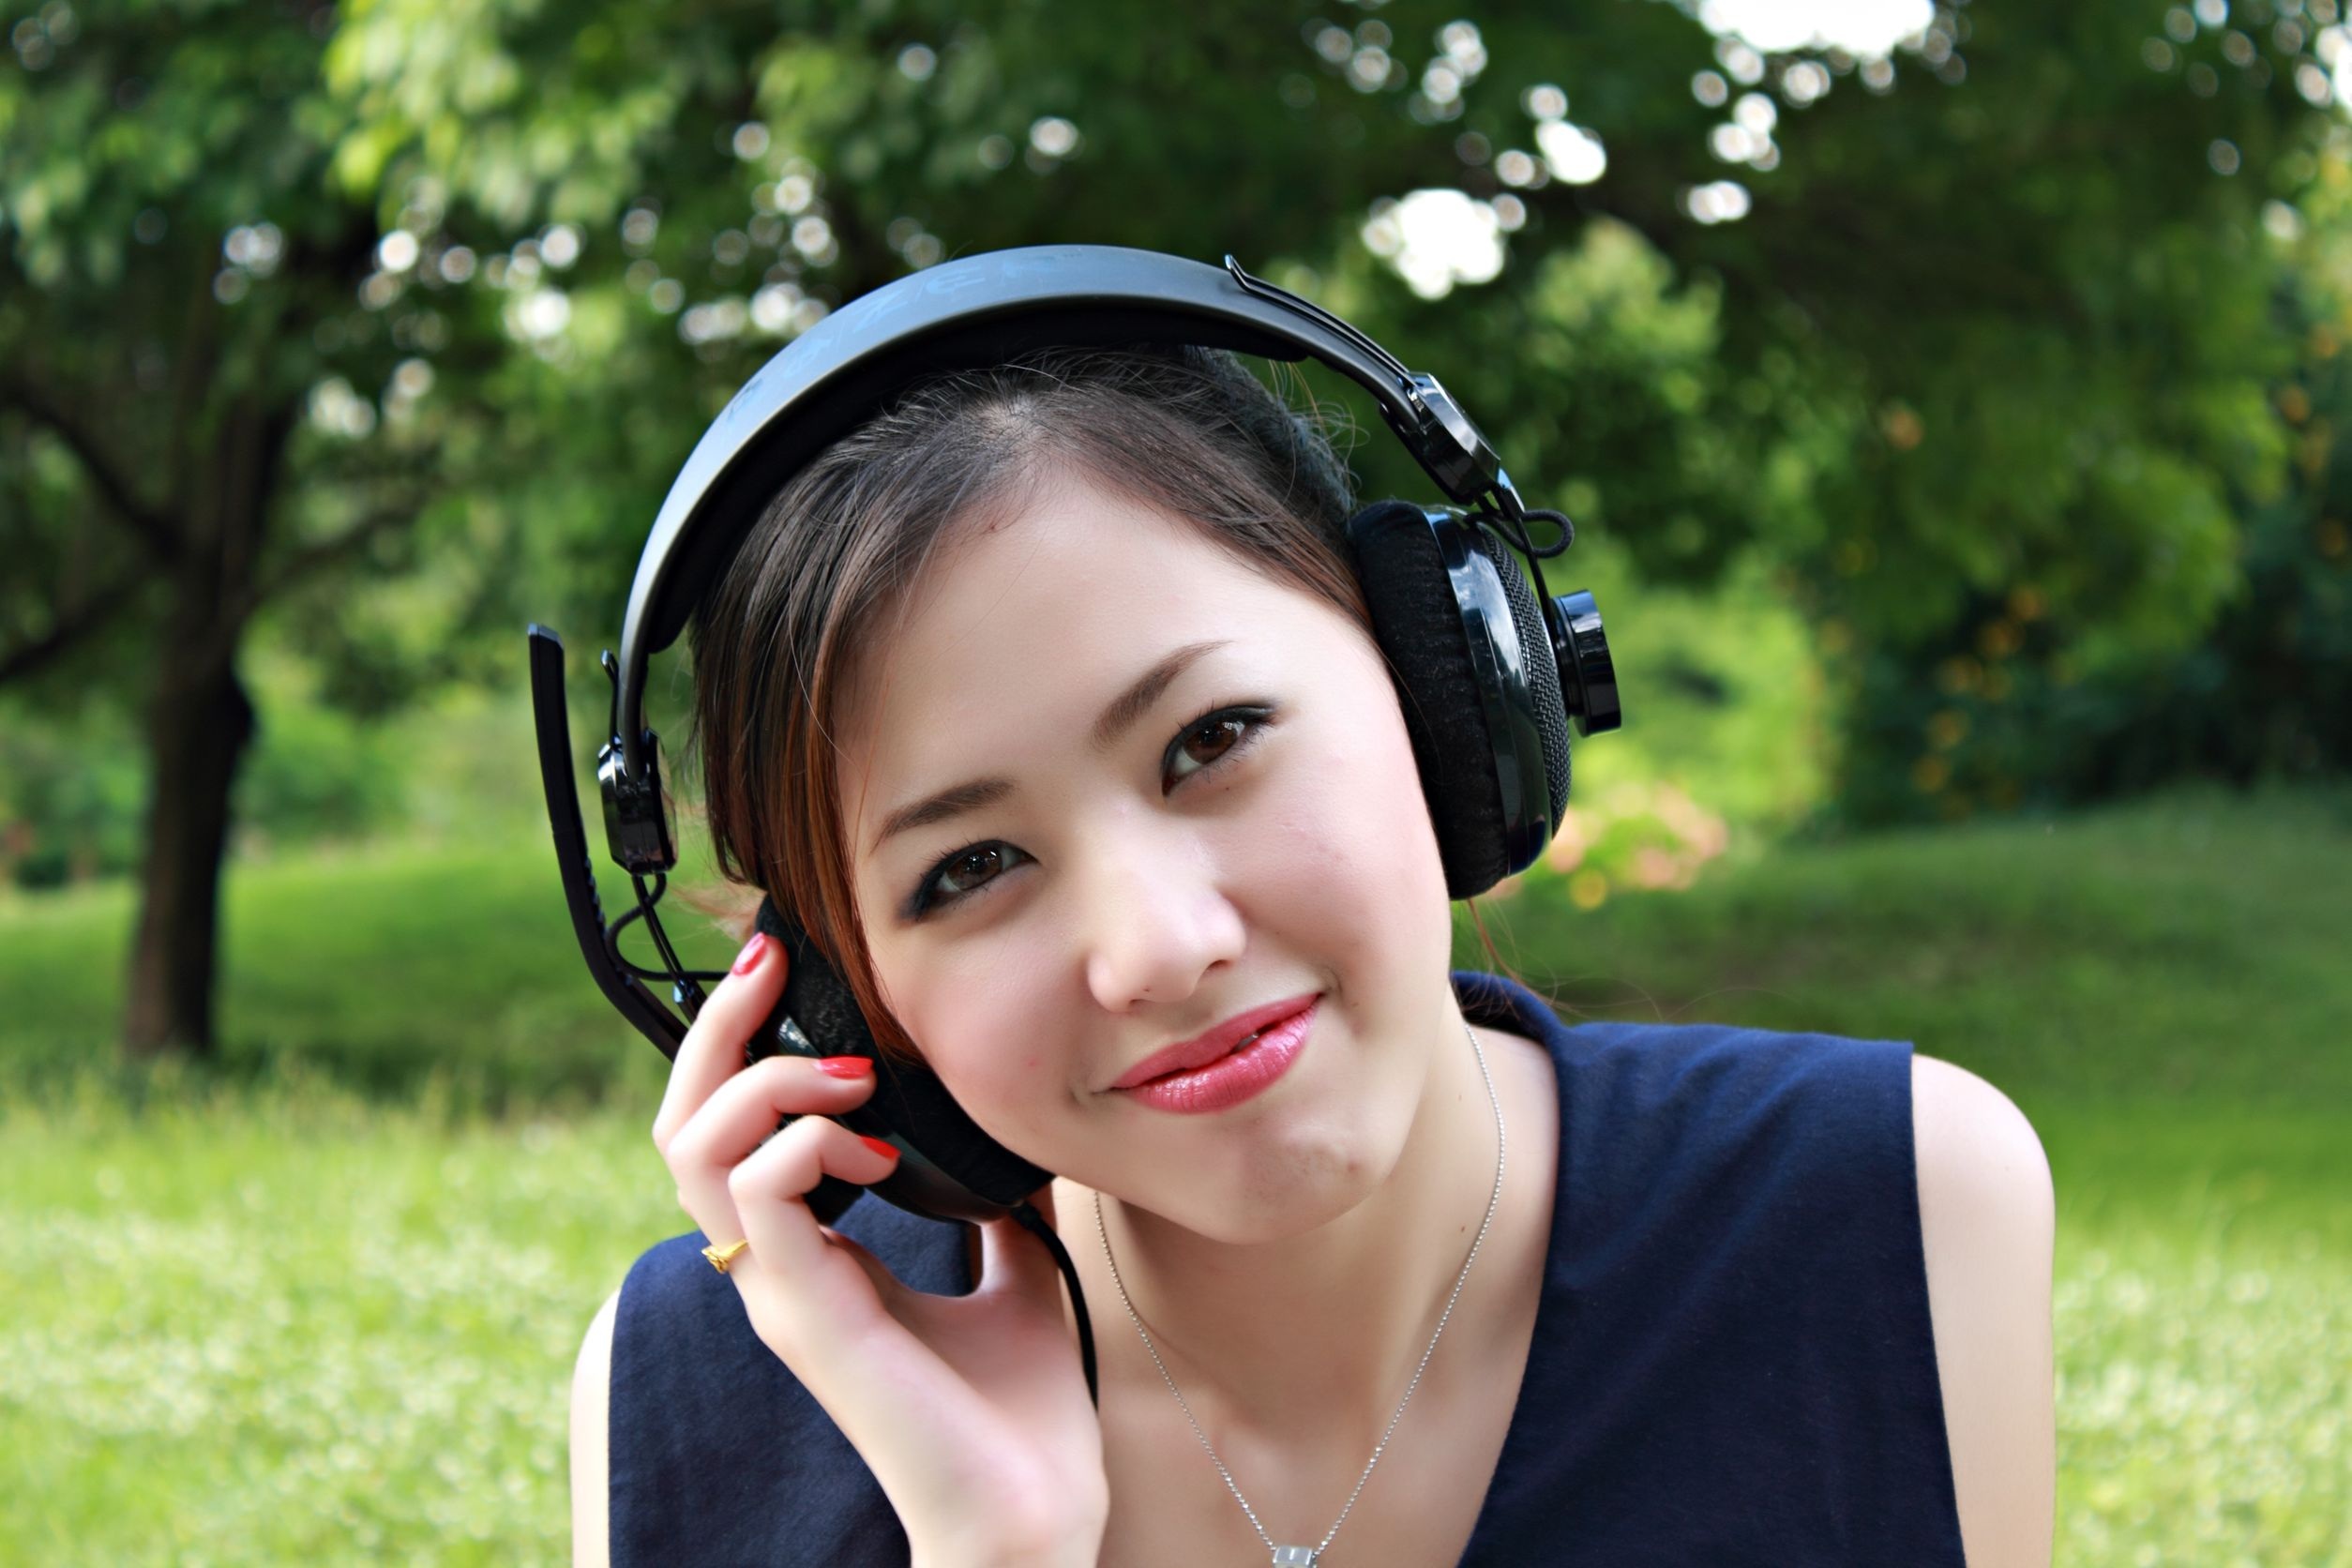
nature, outdoor, person, music, people, girl, woman, photography, flower, cute, portrait, model, young, green, relax, park, lady, lifestyle, facial expression, smile, face, headphones, eye, head, photograph, skin, beauty, pretty, teens, entertainment, emotion, unofficial, uniformity, at leisure, to listen, to relax, the sound, photo shoot, portrait photography